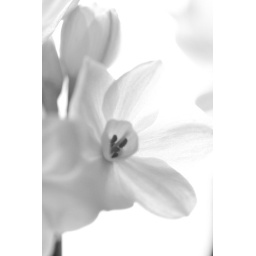
Experimenting with flowers in black and white thinking about shape and texture.